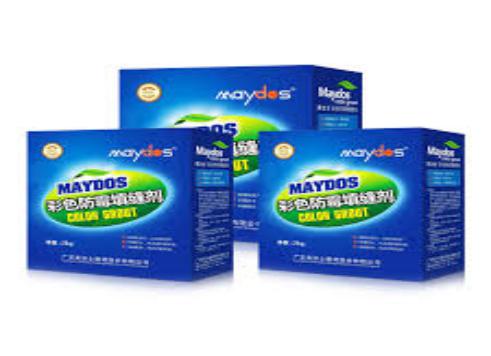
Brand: maydos
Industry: Necessities